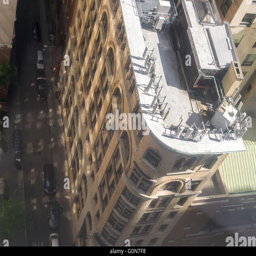
infrastructure on the roofs of buildings .